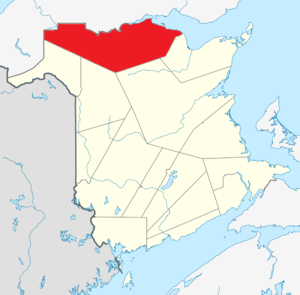
Le comté de Restigouche, autrefois Ristigouche, est situé au nord du Nouveau-Brunswick, Canada. Le comté tient originellement son nom de la rivière Ristigouche qui s'étend à travers le comté et qui est connu pour son saumon, qui a, depuis des décennies, attiré la curiosité de touristes américains et canadiens. Les forêts gouvernent l'économie locale.